Charles V, Holy Roman Emperor

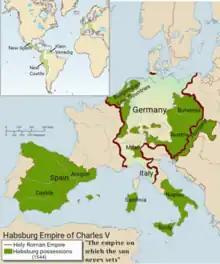
Empire of Charles V at its peak with The Americas an ocean away from his European realms

Charles fought continually with the Ottoman Empire and its sultan, Suleiman the Magnificent. The defeat of Hungary at the Battle of Mohács in 1526 "sent a wave of terror over Europe." The Muslim advance in Central Europe was halted at the Siege of Vienna (1529), followed by a counter-attack of Charles V across the Danube river. However, by 1541, central and southern Hungary fell under Ottoman control.